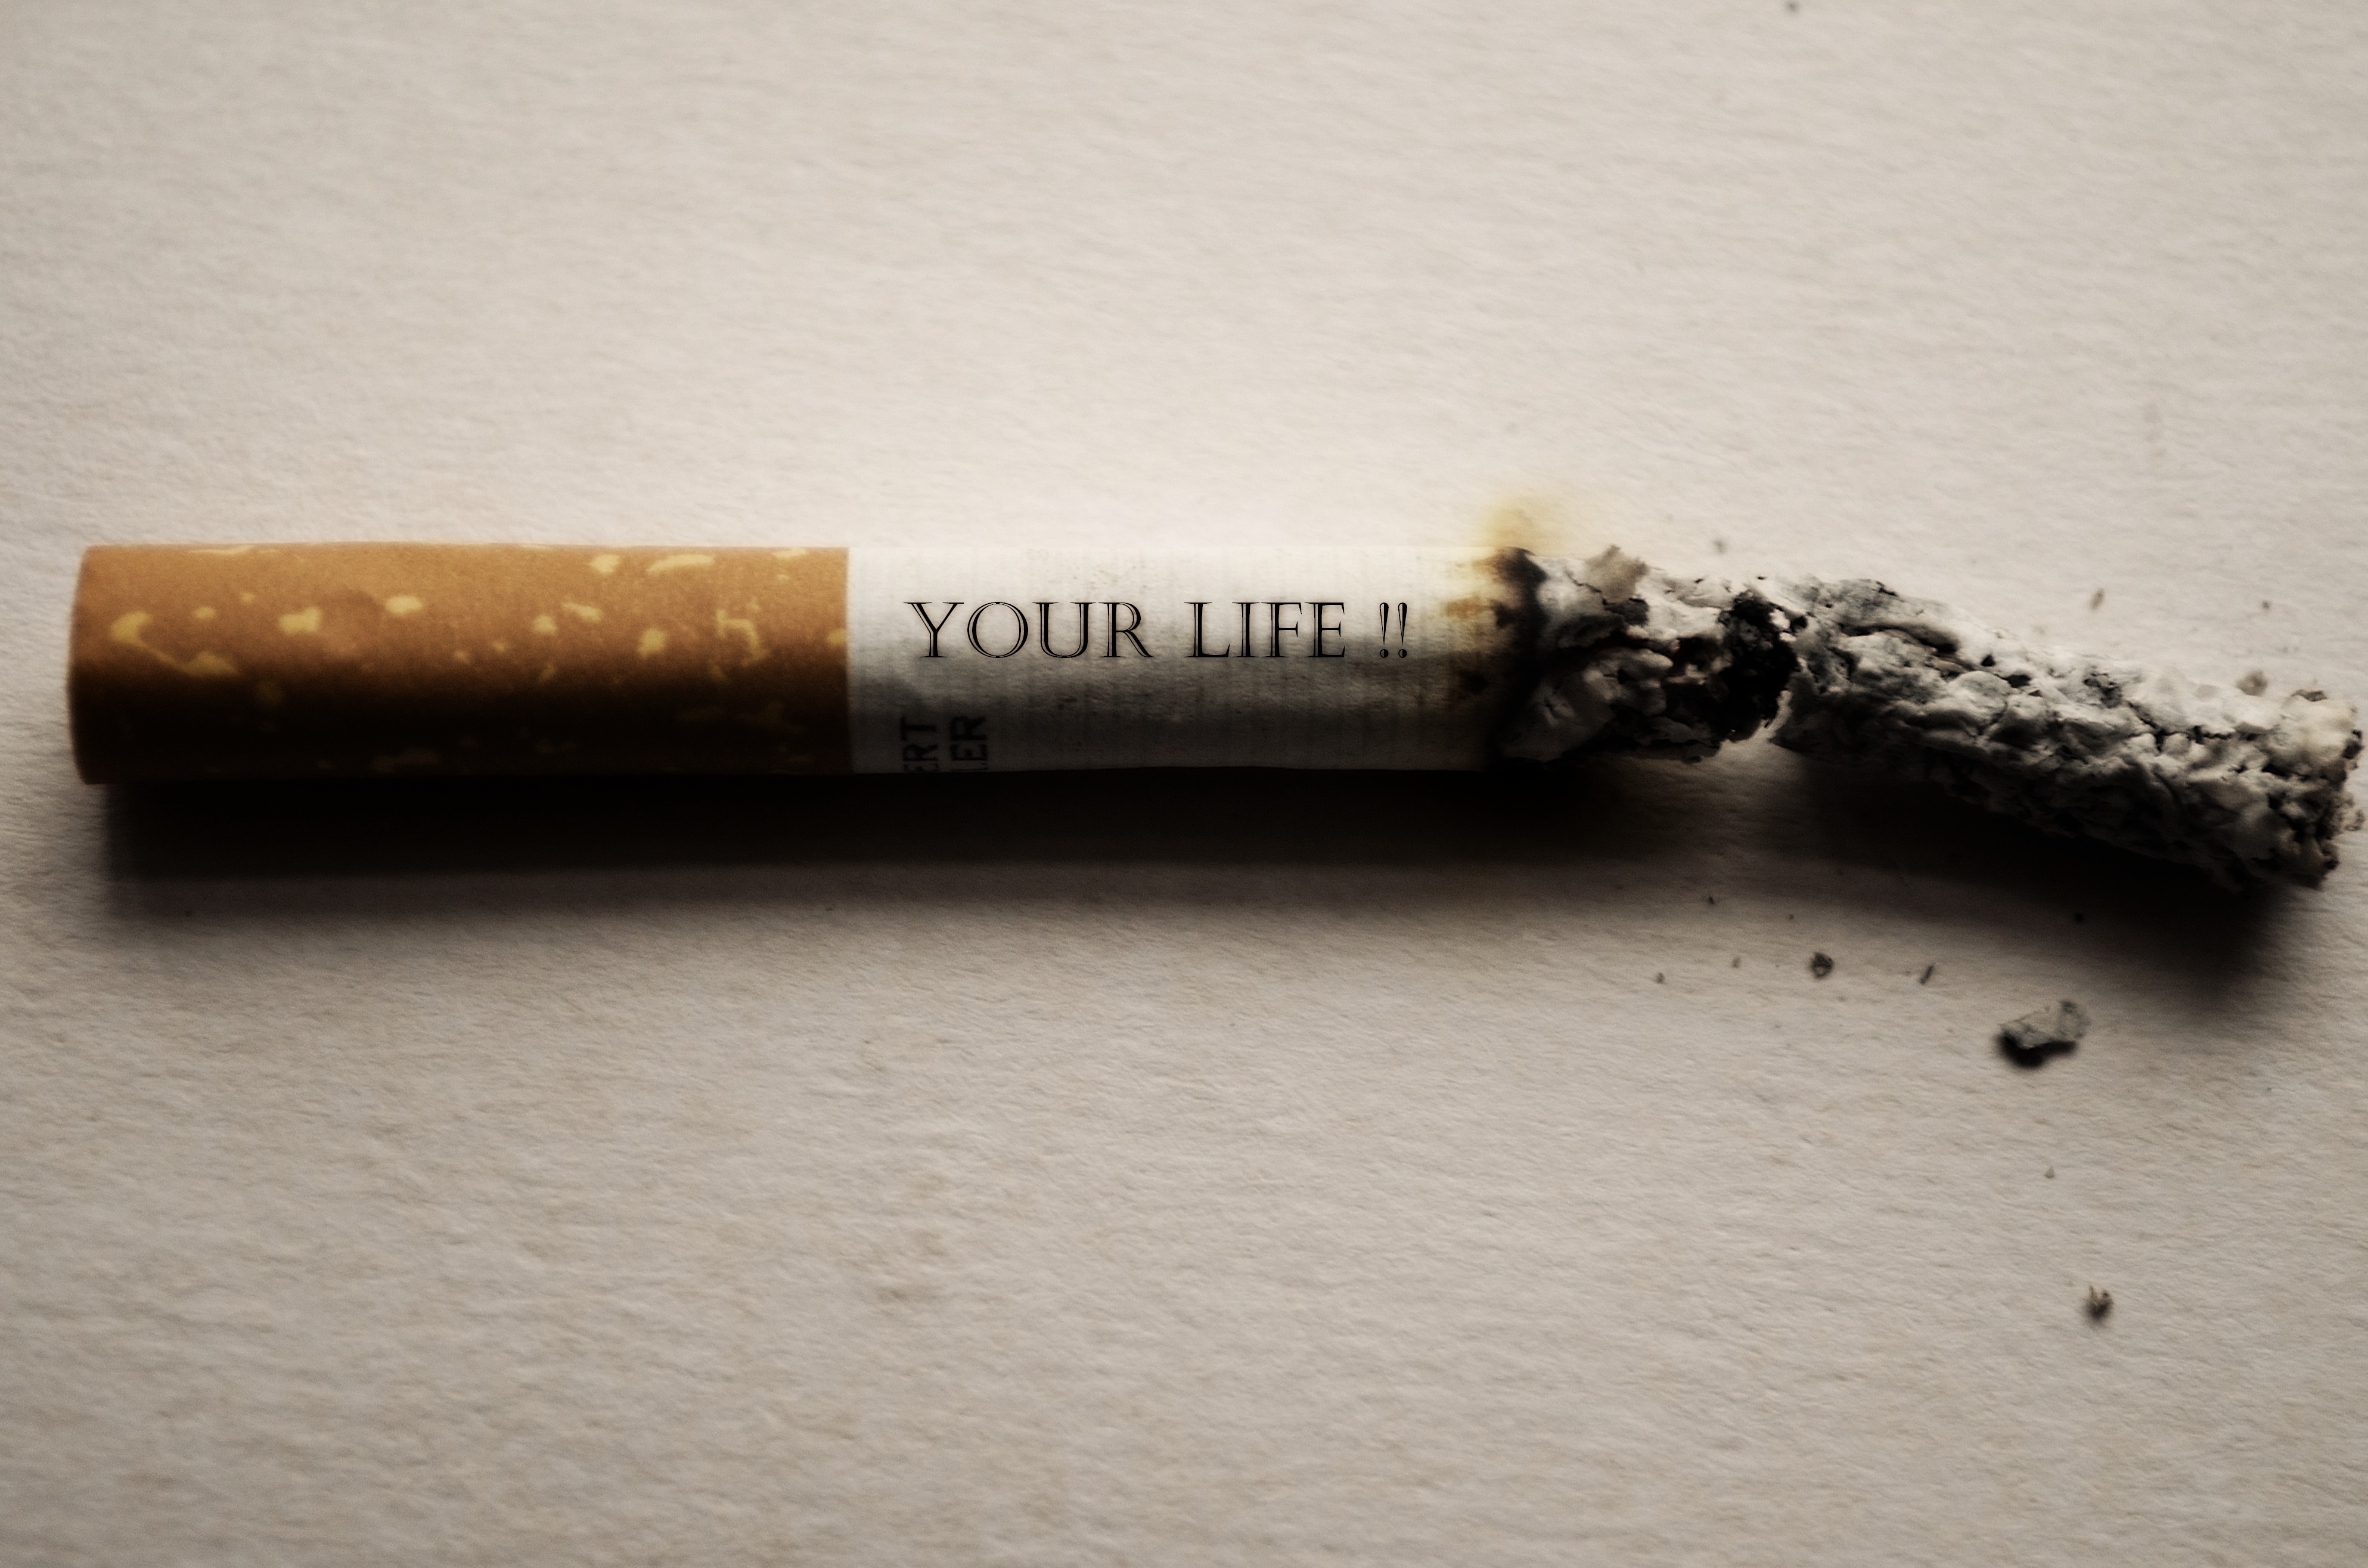
smoke, smoking, macro, money, death, lifestyle, health, lip, cigarette, life, help, eye, smell, your, organ, end, addiction, cosmetics, illness, cancer, habit, stinks